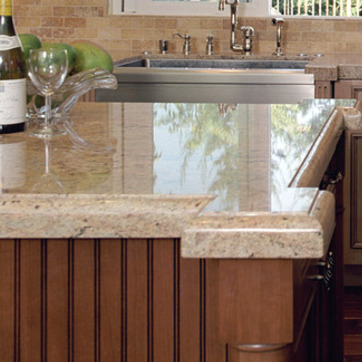
Material: polishedstone